Stefanie Kubissa

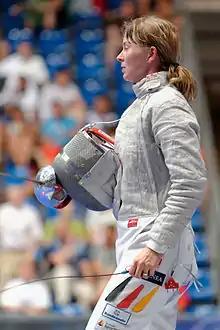

Stefanie Kubissa (born 6 January 1985) is a German sabre fencer, team bronze medallist at the 2001 World Championships and team gold medallist at the 2001 European Championships.